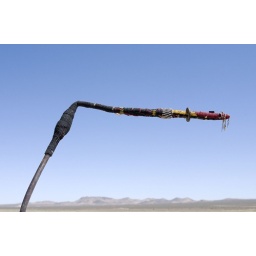
River Gargoyles on the dry lake bed northeast of Los AngelesPhotography by Bernard Wolf